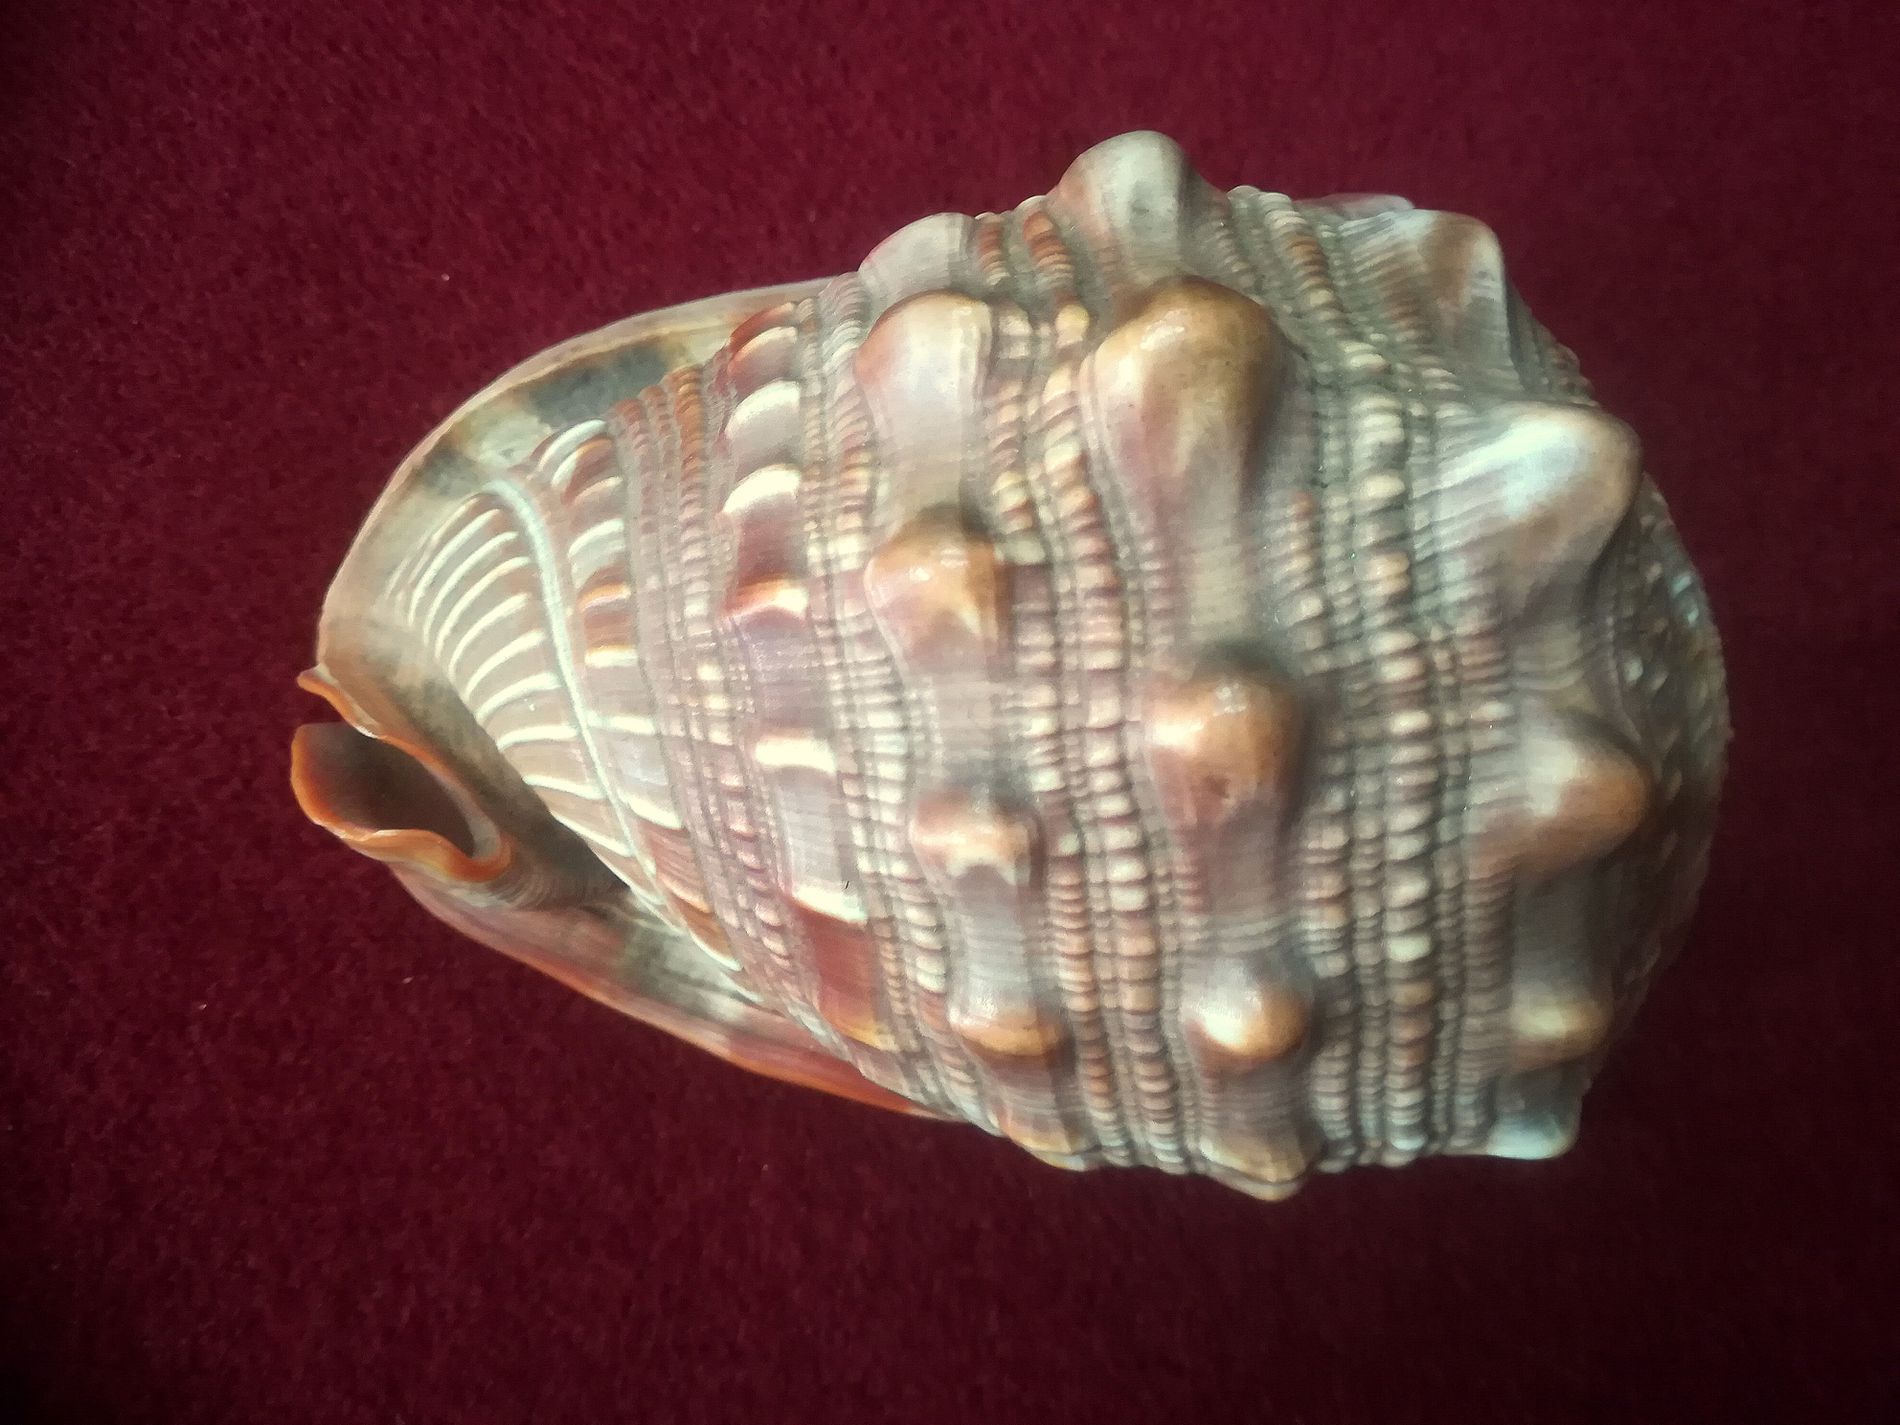
The beauty of a seashell
A beautiful seashell with a unique outer structure and distinctive colors from off-white to pale pink, the background is dark red to highlight the charm of the seashell.
A close up-angled shot, it uses the effect of light and shadow to show the beauty of the details of the outer surface of the shell, the use of the dark background to highlight the idea creatively, as well as the creative atmosphere and the beauty of nature.
Labels: Animal, Invertebrate, Sea Life, Seashell, Conch, Clam, Food, Seafood, Accessories, Jewelry, Locket, Pendant, Background
Camera: HUAWEI WAS-LX1
Aperture: F2.2
Exposure: 1/20 sec
ISO: 640
Focal length: 3.8 mm